Haykavan, Shirak

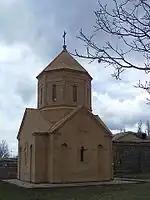
Holy Cross Gospel Church of Haykavan

Haykavan is a village in the Akhuryan Municipality of the Shirak Province of Armenia.